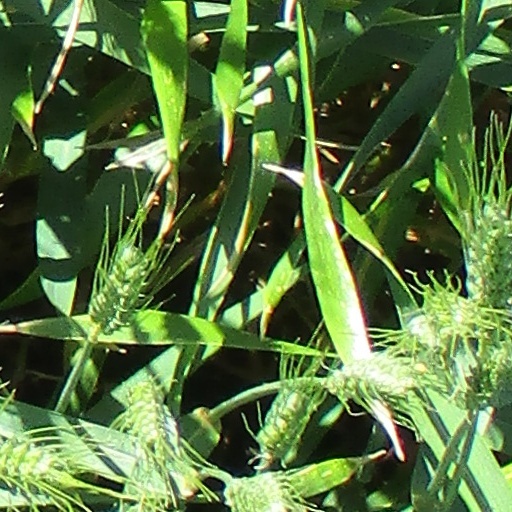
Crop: wheat